Sharifian Caliphate

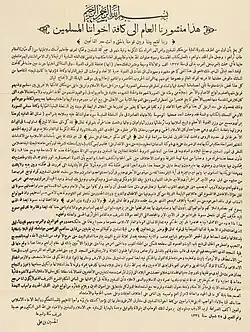

When the Ottomans, aware of his religious importance, asked Hussein bin Ali to join them in the jihad they had proclaimed against the Triple Entente powers, he refused, considering this jihad illegitimate. On 1 November 1916, as the British sought to inquire about Hussein bin Ali's stance on the caliphate issue, he expressed through his son that he aligned himself with the opinion of the ulama of Mecca, who would have deemed it illegitimate. However, he stated that he preferred to leave the decision to the ulama.